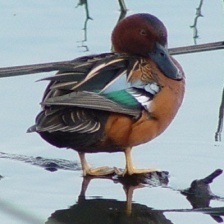
Species: CINNAMON TEAL
Scientific name: ANAS CYANOPTERA
ImageNet parent category: drake